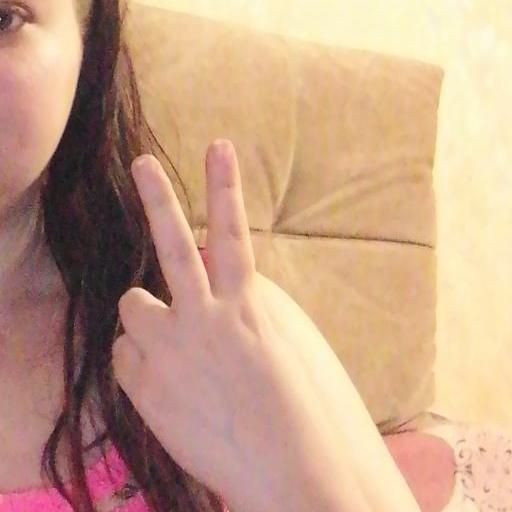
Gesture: peace_inverted